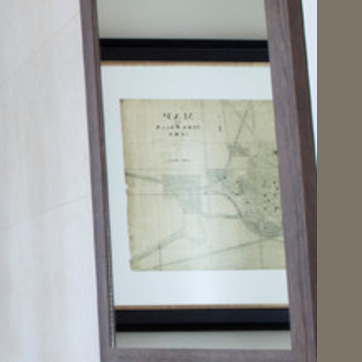
Material: mirror